Great Britain

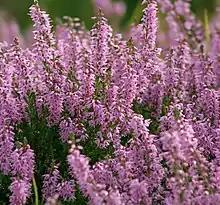
Heather growing wild in the Scottish Highlands at Dornoch in Scotland

Animal diversity is modest, as a result of factors including the island's small land area, the relatively recent age of the habitats developed since the last glacial period and the island's physical separation from continental Europe, and the effects of seasonal variability. Great Britain also experienced early industrialisation and is subject to continuing urbanisation, which have contributed towards the overall loss of species. A DEFRA (Department for Environment, Food and Rural Affairs) study from 2006 suggested that 100 species have become extinct in the UK during the 20th century, about 100 times the background extinction rate. However, some species, such as the brown rat, red fox, and introduced grey squirrel, are well adapted to urban areas.